Orland E. White Research Arboretum

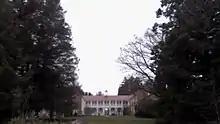
Quarters viewed from pond and pine collection

Graham F. Blandy bequeathed 700 acres of his 900-acre estate known as Blandy Farm to Virginia to use horticultural research. The farm's first director, Orland Emile White, established the arboretum a year after Blandy's death and upon White's retirement in 1955 it was named in his honor. Early research focused on cytological reconstruction of plant phylogenies and the consequences of irradiation-induced mutations. It became the official State Arboretum in 1986.